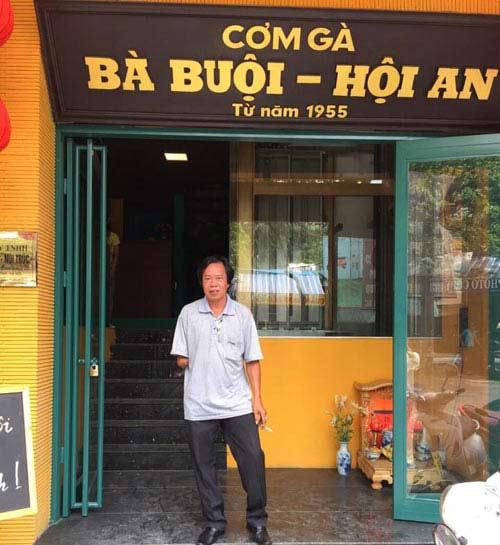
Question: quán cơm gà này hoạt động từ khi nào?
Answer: quán cơm gà này hoạt động từ năm 1955